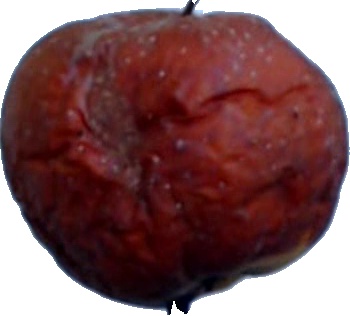
Label: apple_rotten_1